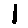
Label: 1